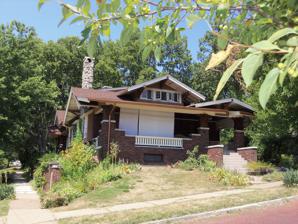
Building: Willam Radcliff House
Country: United States of America
Year built: 1911
Historic house in Iowa, United States United States historic place Willam Radcliff House U.S. National Register of Historic Places Show map of Iowa Show map of the United States Location 904 College Ave. Davenport, Iowa Coordinates 41°31′45″N 90°33′24″W / 41.52917°N 90.55667°W / 41.52917; -90.55667 Area less than one acre Built 1911 Architectural style Bungalow / Craftsman MPS Davenport MRA NRHP reference No. 84001530 Added to NRHP July 27, 1984 The Willam Radcliff House is a historic building located on the east side of Davenport, Iowa , United States. It has been listed on the National Register of Historic Places since 1984. History William and Emily Radcliff had this house built in 1911. Radcliff was the secretary and treasurer for the Register Life and Annuity Insurance Co. Architecture The Radcliff's house is one of the more distinguished examples of the American Craftsman style in Davenport. It reflects the influence of California's prototypes of the style. These influences are found in the houses open plan, the wide eaves , the numerous gables , and the rounded ends of the porch brackets. The house's low profile emphasizes its horizontality. It is also expressed in its plain vergeboards with raked ends on the shallow gabled roofs and dormers . The materials used in the house's construction are also appropriate for the Craftsman style. It features plain wood, wall shingles, smooth brick, glazed gray terracotta, and rubble fieldstone . References